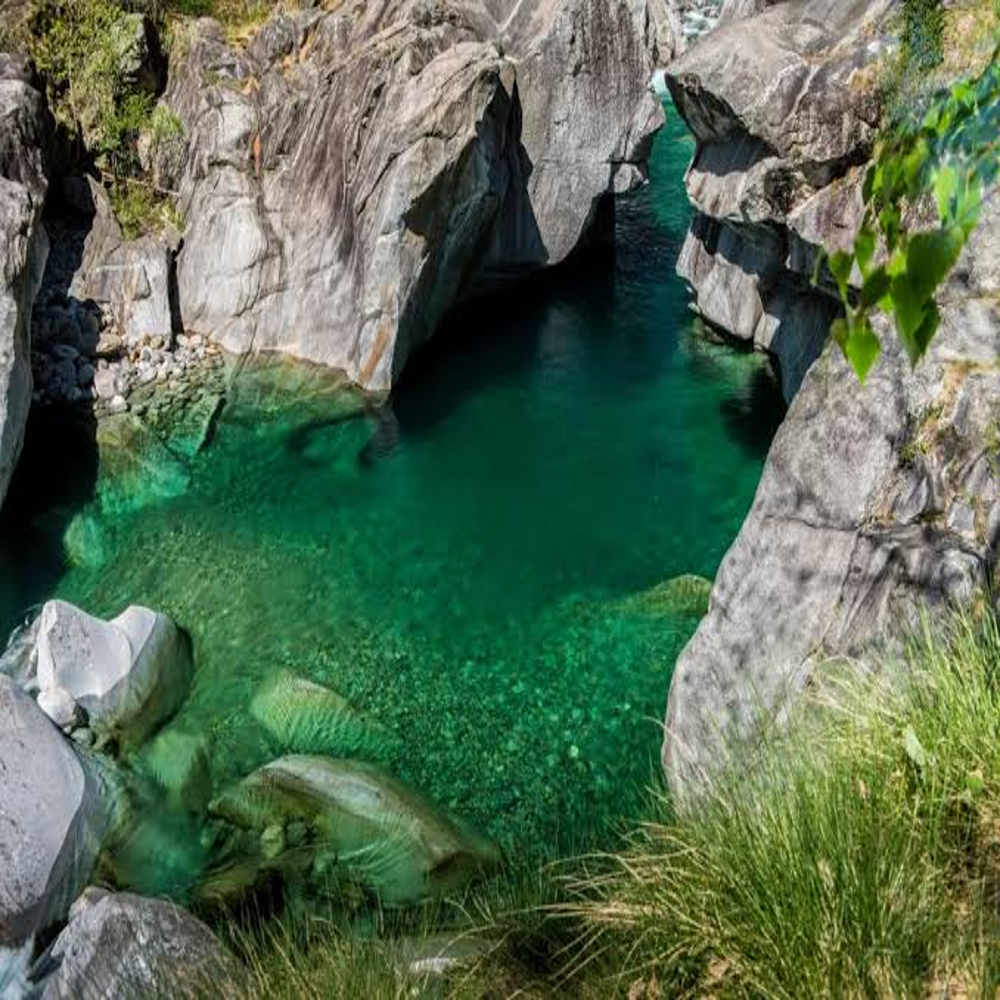
Body of water present: yes
Land polluted: no
Water polluted: no
Pollution percentage: 0%